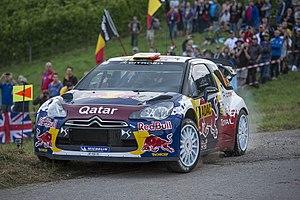
Thierry Neuville, né le 16 juin 1988 à Saint-Vith, est un pilote de rallye belge germanophone. Il pilote en WRC depuis 2012 et est engagé depuis 2014 avec l'équipe Hyundai World Rally Team sur une Hyundai i20 WRC. Son copilote est son compatriote Nicolas Gilsoul. Il a été vice-champion du monde WRC à de multiples reprises : en 2013, 2016, 2017, 2018 et 2019.